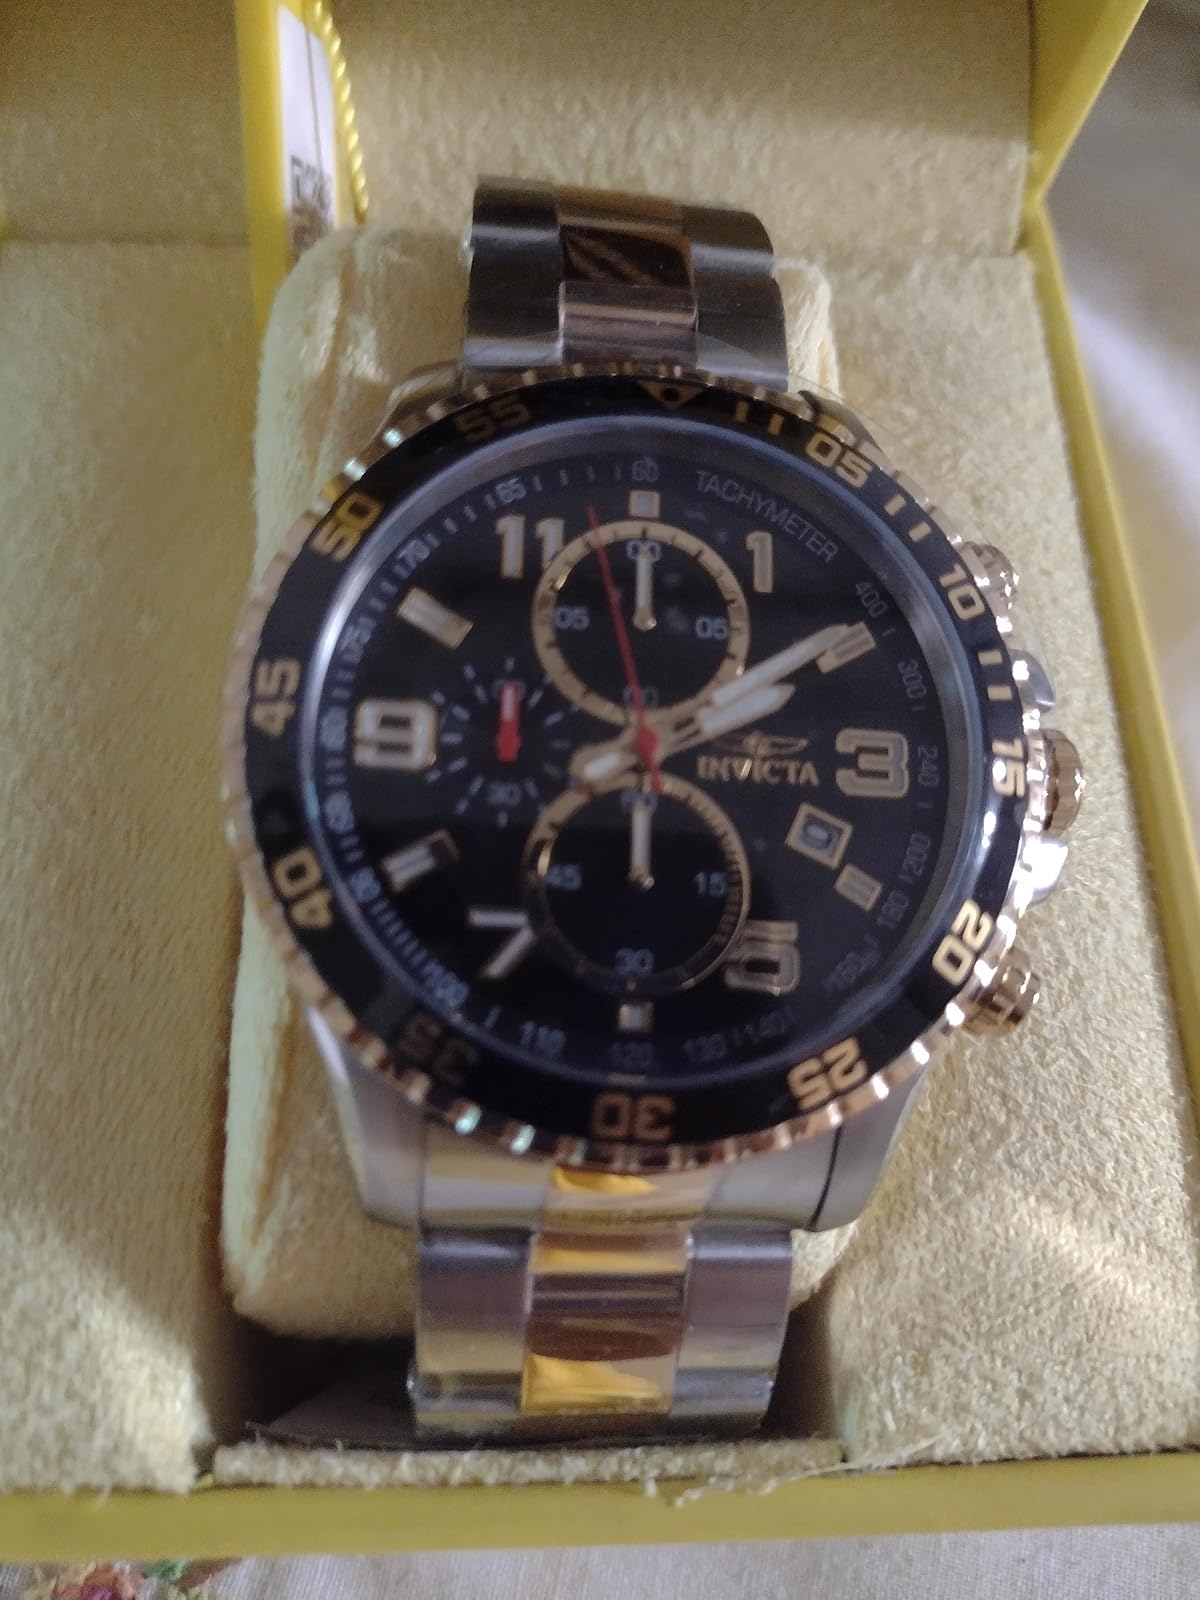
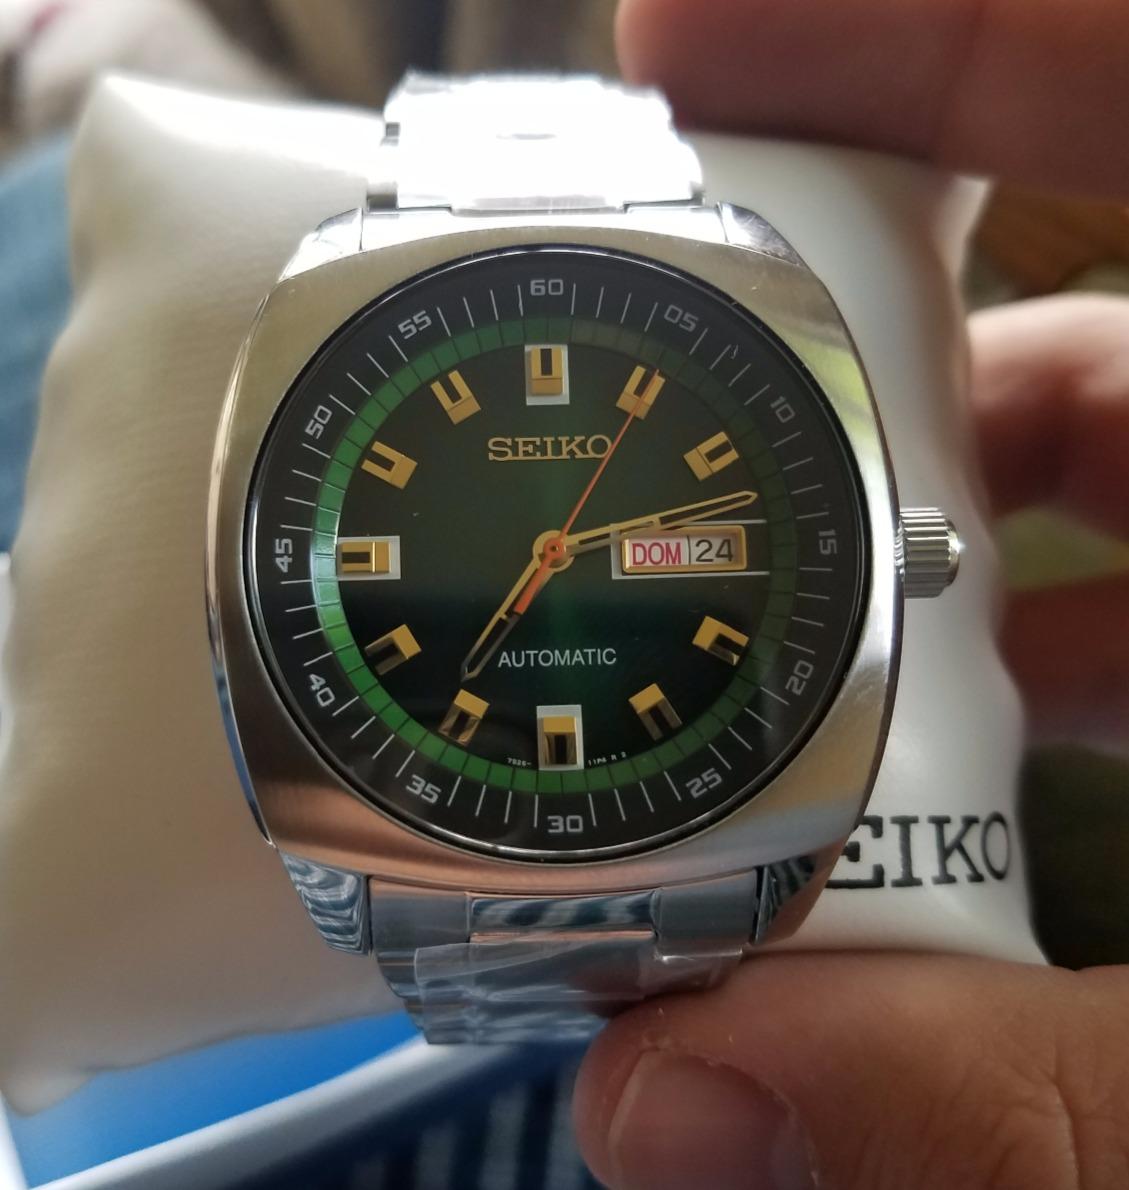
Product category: accessories_watch
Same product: no